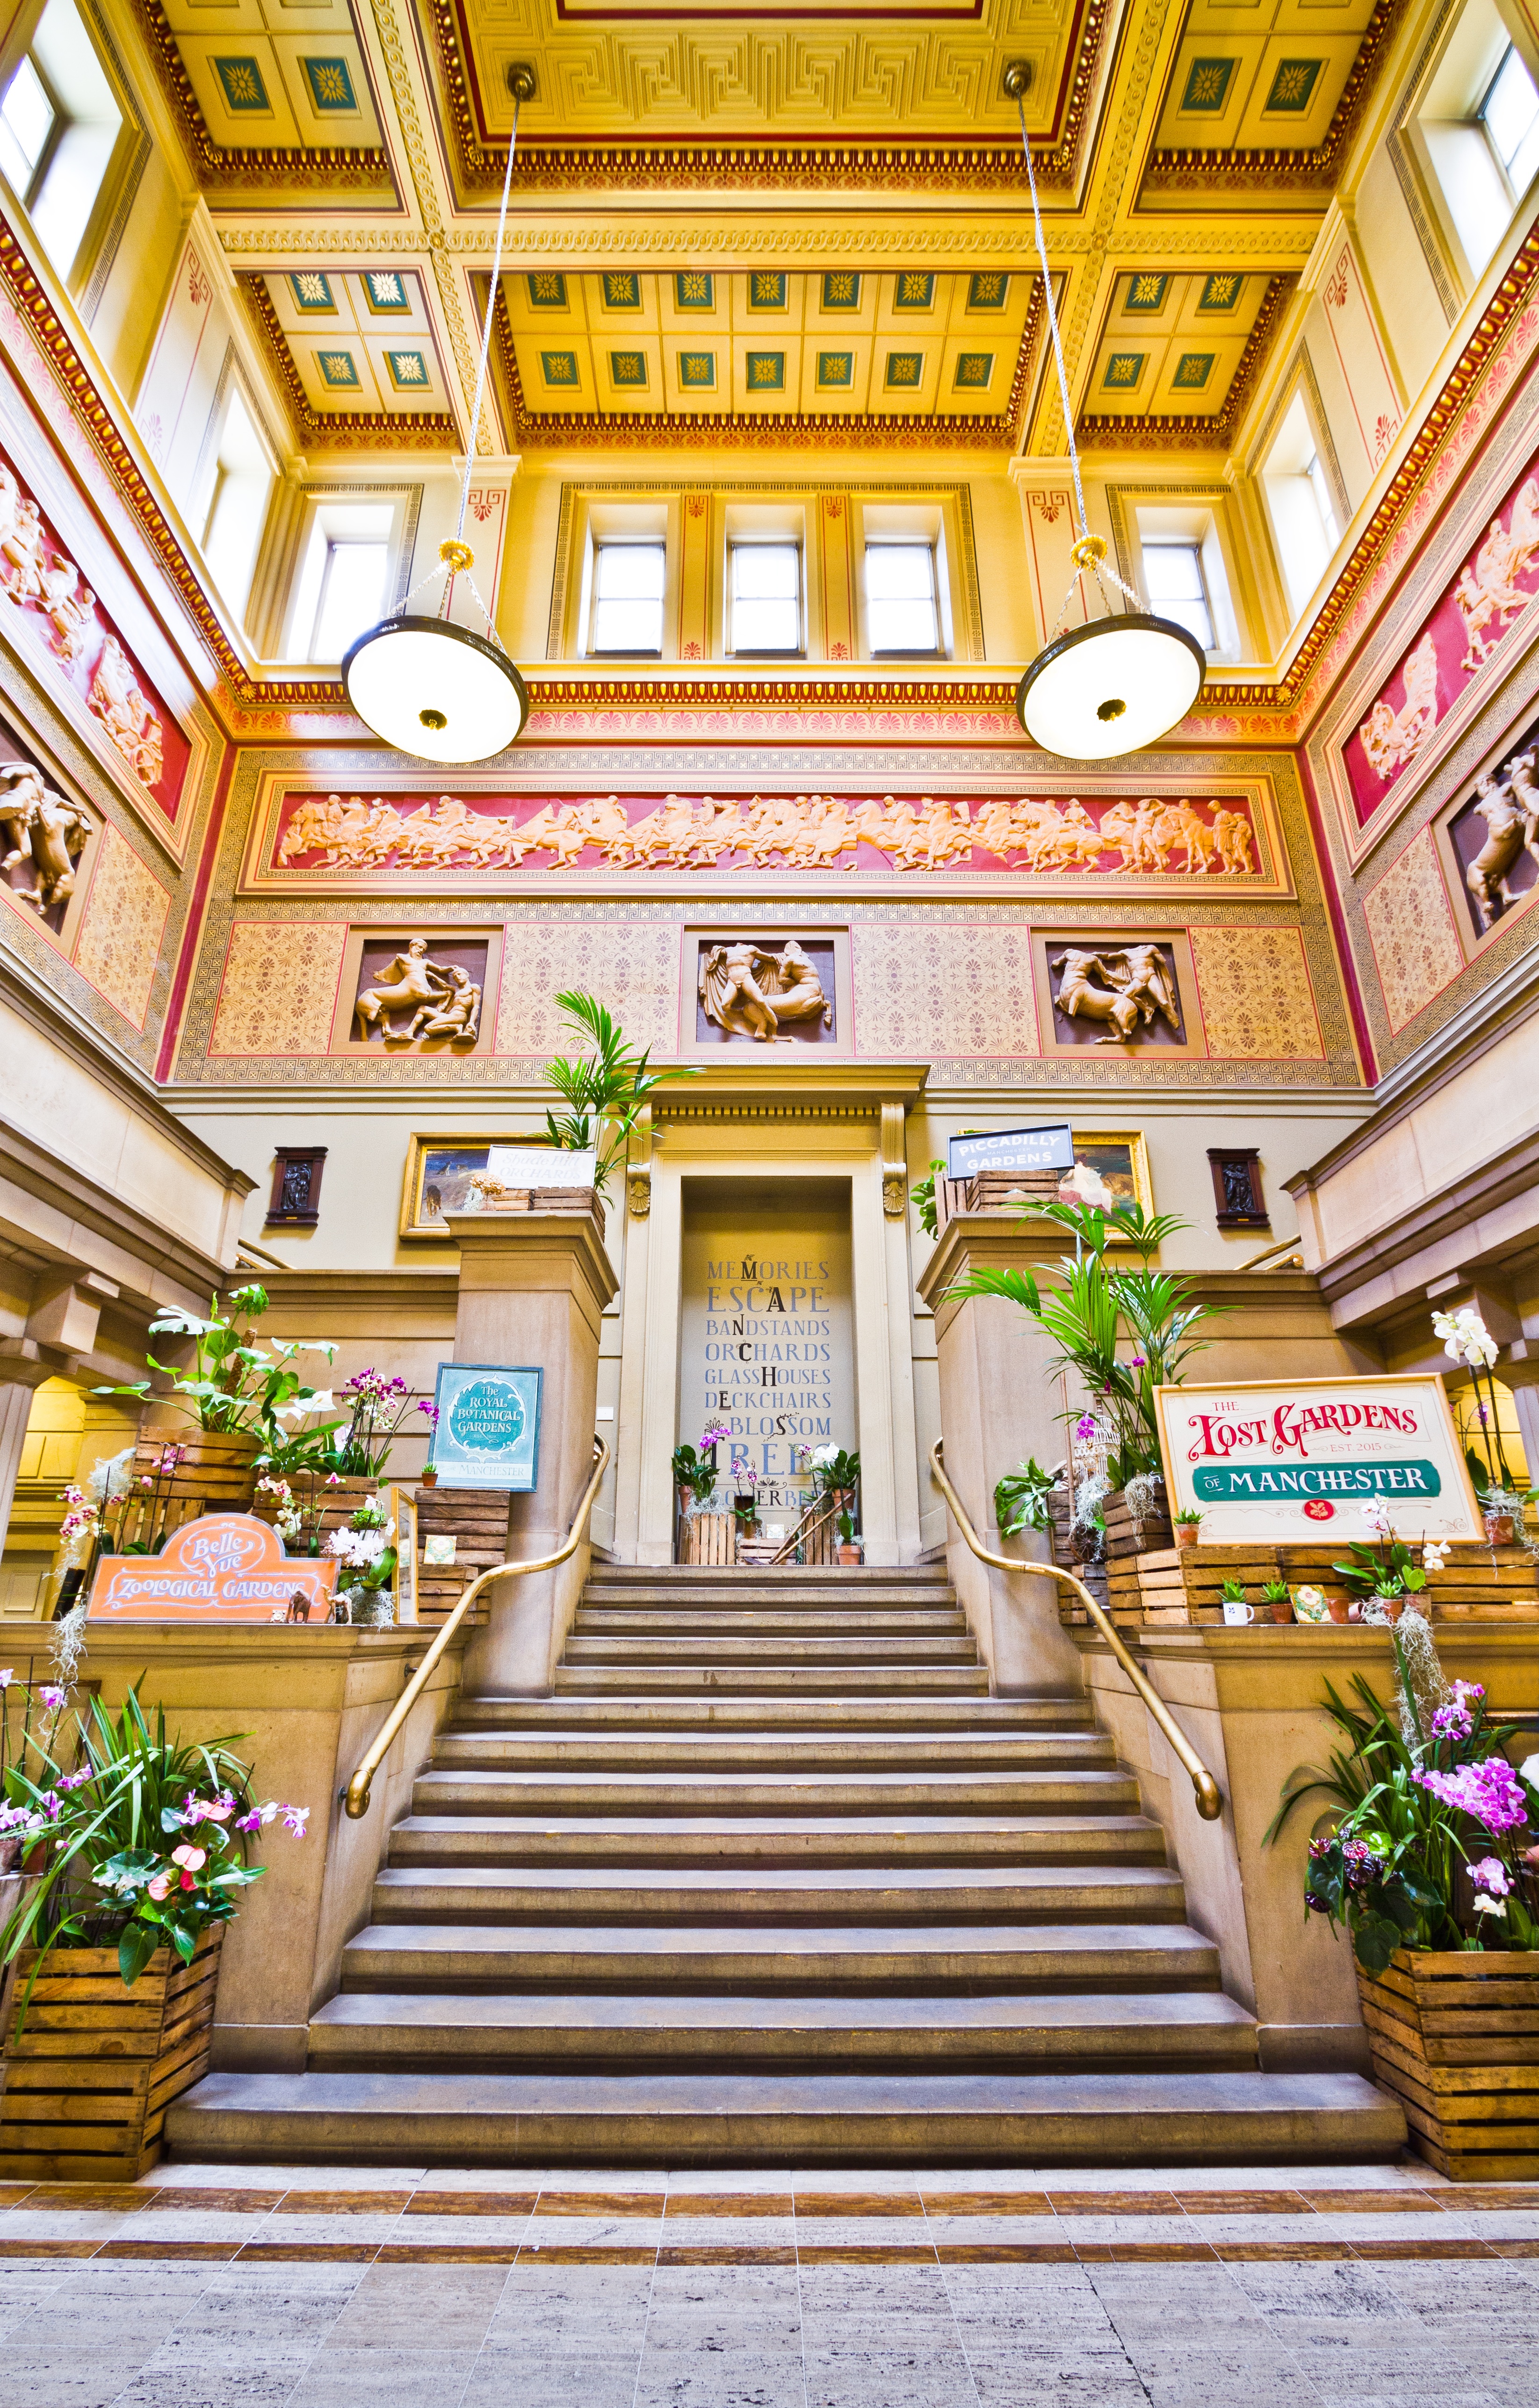
mansion, building, palace, interior design, estate, lobby